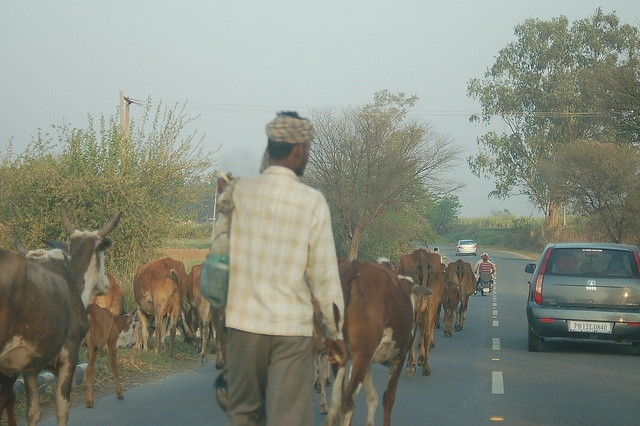
A man walks down the road with some cows.
A man with a turban walks behind his herd of cattle down one side of a street as traffic goes around them.
A man hearding many cows on a busy roadway.
A shepherd guiding his flock of cattle on a road.
A person that is around a lot of animals.